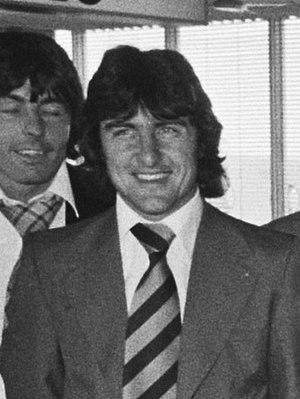
Brian Talbot, né le 21 juillet 1953 à Ipswich, est un footballeur anglais, qui évoluait au poste de milieu de terrain à Arsenal et en équipe d'Angleterre.